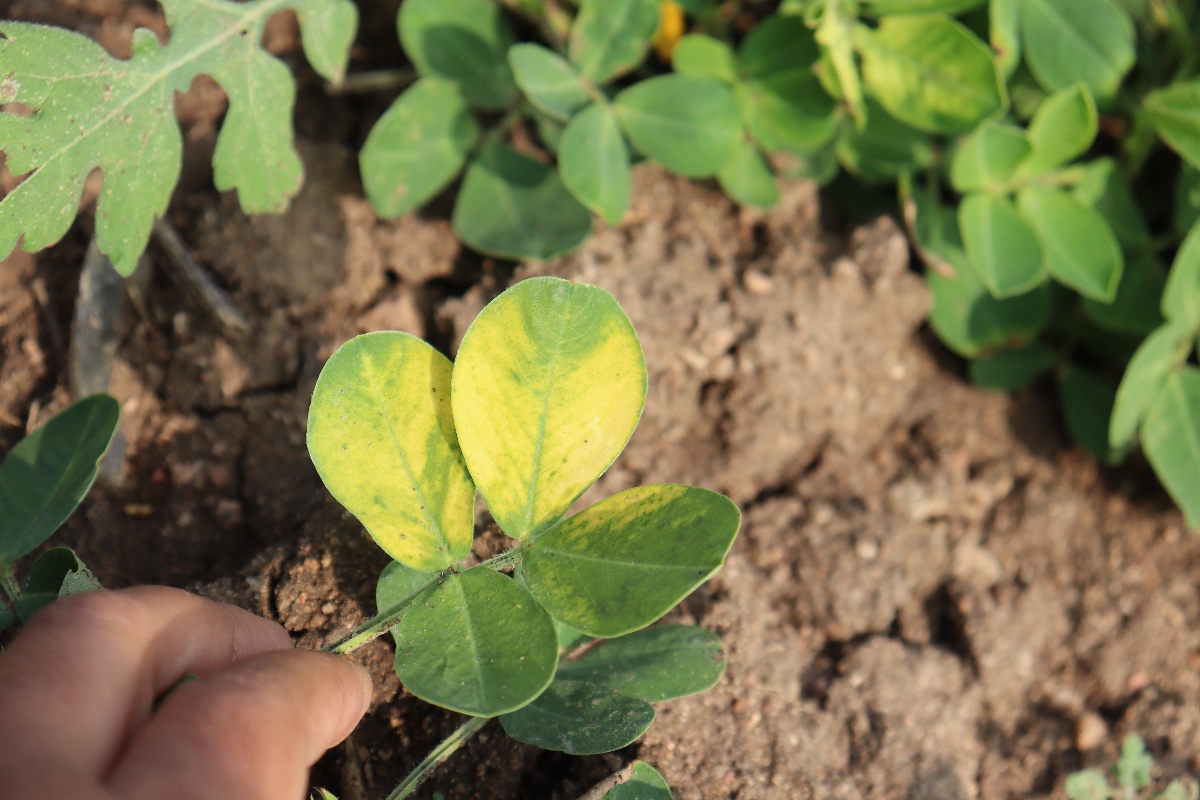
Label: nutrition deficiency